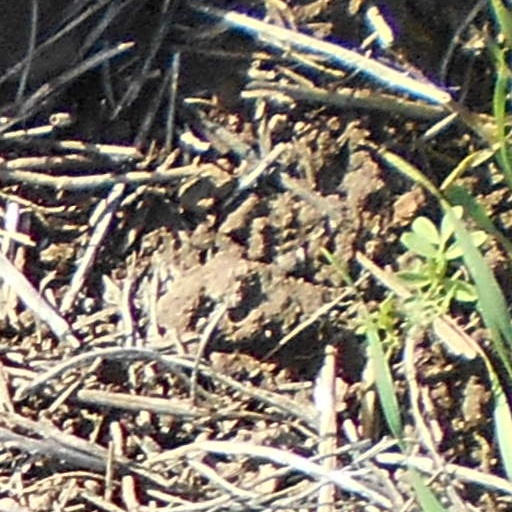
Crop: wheat